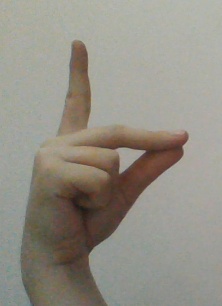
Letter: ta